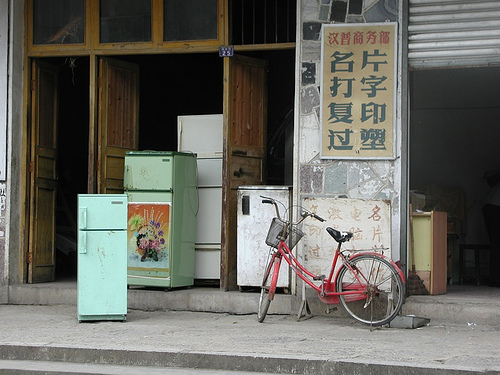
user: Given an image and a question. Answer the question in a short answer. Question: What type of bike is this? Short Answer:
assistant: girl bike